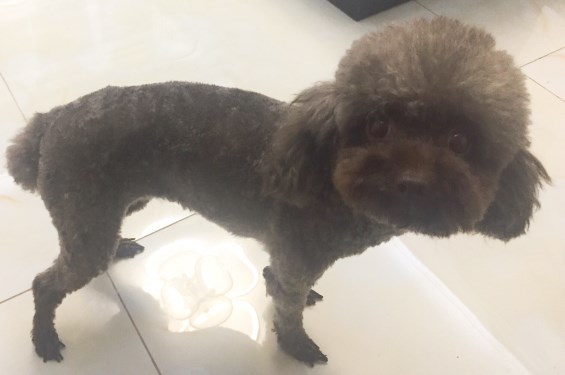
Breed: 7449-n000128-teddy